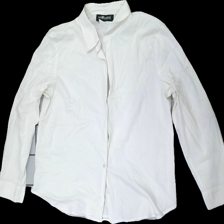
View: front
Type: Shirt
Category: Men
Brand: Not in the list
Brand text on label: sag harbor
Colors: White
Material: 57% nylone 43% cotton
Pattern: Glitter
Cut: Regular
Season: All
Stains: Minor
Damage location: top center
Damage 2 location: middle center
Price range: <50
Recommended usage: Reuse
Description: vit skjortaa med glitter ränder, lite gul i färgen